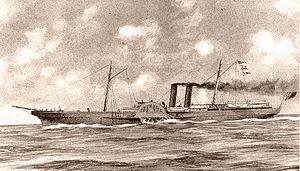
Augustus Charles Hobart, plus connu sous le nom de Hobart Pasha, fut capitaine de la Royal Navy, forceur de blocus pendant la guerre de Sécession, et amiral de la marine ottomane.
Un forceur de blocus est un navire destiné à fournir les ressources indispensables à des pays ou des régions qui subissent un blocus des forces ennemies en temps de guerre.